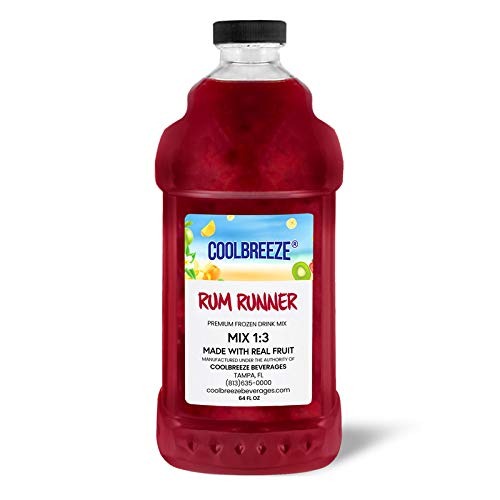
Item Name: Coolbreeze Beverages Ready to Use, Shelf Stable Premium Frozen Drink Machine Slush Mix - 1/2 Gal Bottle - Rum Runner
Bullet Point 1: This listing is for our Coolbreeze Beverages Rum Runner premium drink machine mix, ready to use, and shelf stable
Bullet Point 2: Here at Coolbreeze, Quality and consistency is always of the utmost importance. If at any point you have an issue with your order, please do not hesitate to reach out to us directly! We are here to help!
Bullet Point 3: We use only the freshest, and finest locally available ingredients, and from our bottles, boxes, and our full line of Flavor Syrups, Smoothie Blends, and Frozen Drink Mixes, our Products are sourced and made in the USA!
Product Description: All Coolbreeze Products are Non-Alcoholic - When using our mixes with alcohol, Add 1-2 Bottles of your preferred Liquor in addition to the mix instructions. Please note: Follow all local, state, national guidelines and laws, and consider the alcohol content when mixing to ensure proper freezing
Value: 1.0
Unit: Count

Price: 23.99